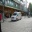
Label: ambulance